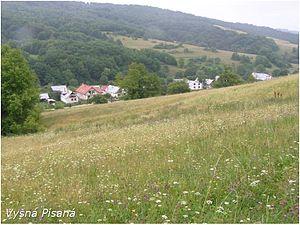
Vyšná Pisaná est un village de Slovaquie situé dans la région de Prešov.